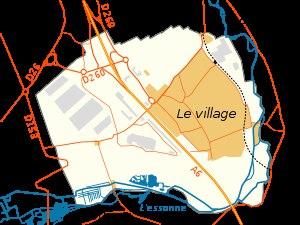
Villabé est une commune française située à trente et un kilomètres au sud-est de Paris dans le département de l’Essonne en région Île-de-France. Délimité au sud et à l'est par le dernier méandre de l'Essonne avant sa confluence avec la Seine, entre l'extrémité est du plateau agricole du Hurepoix et la vallée de la rivière, le territoire de la commune s'inscrit dans un paysage de transition qui a longtemps structuré l'activité humaine de ses habitants.